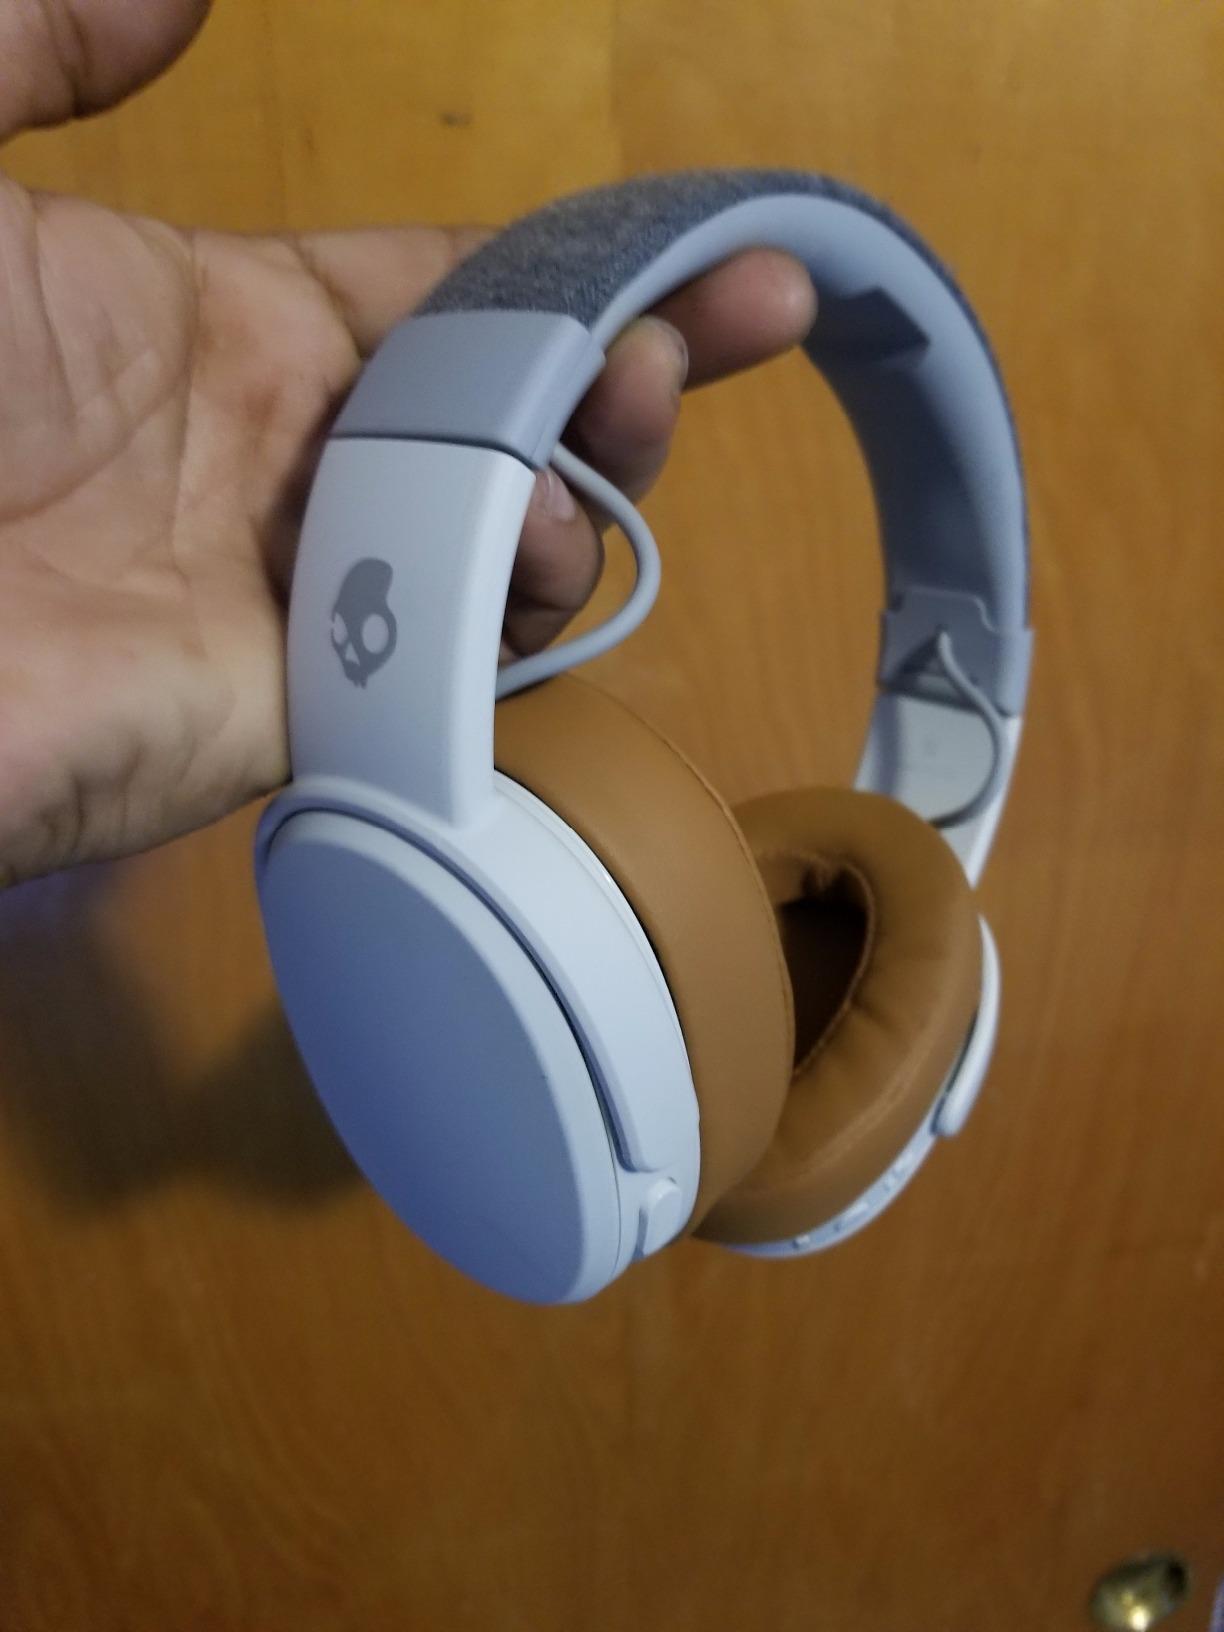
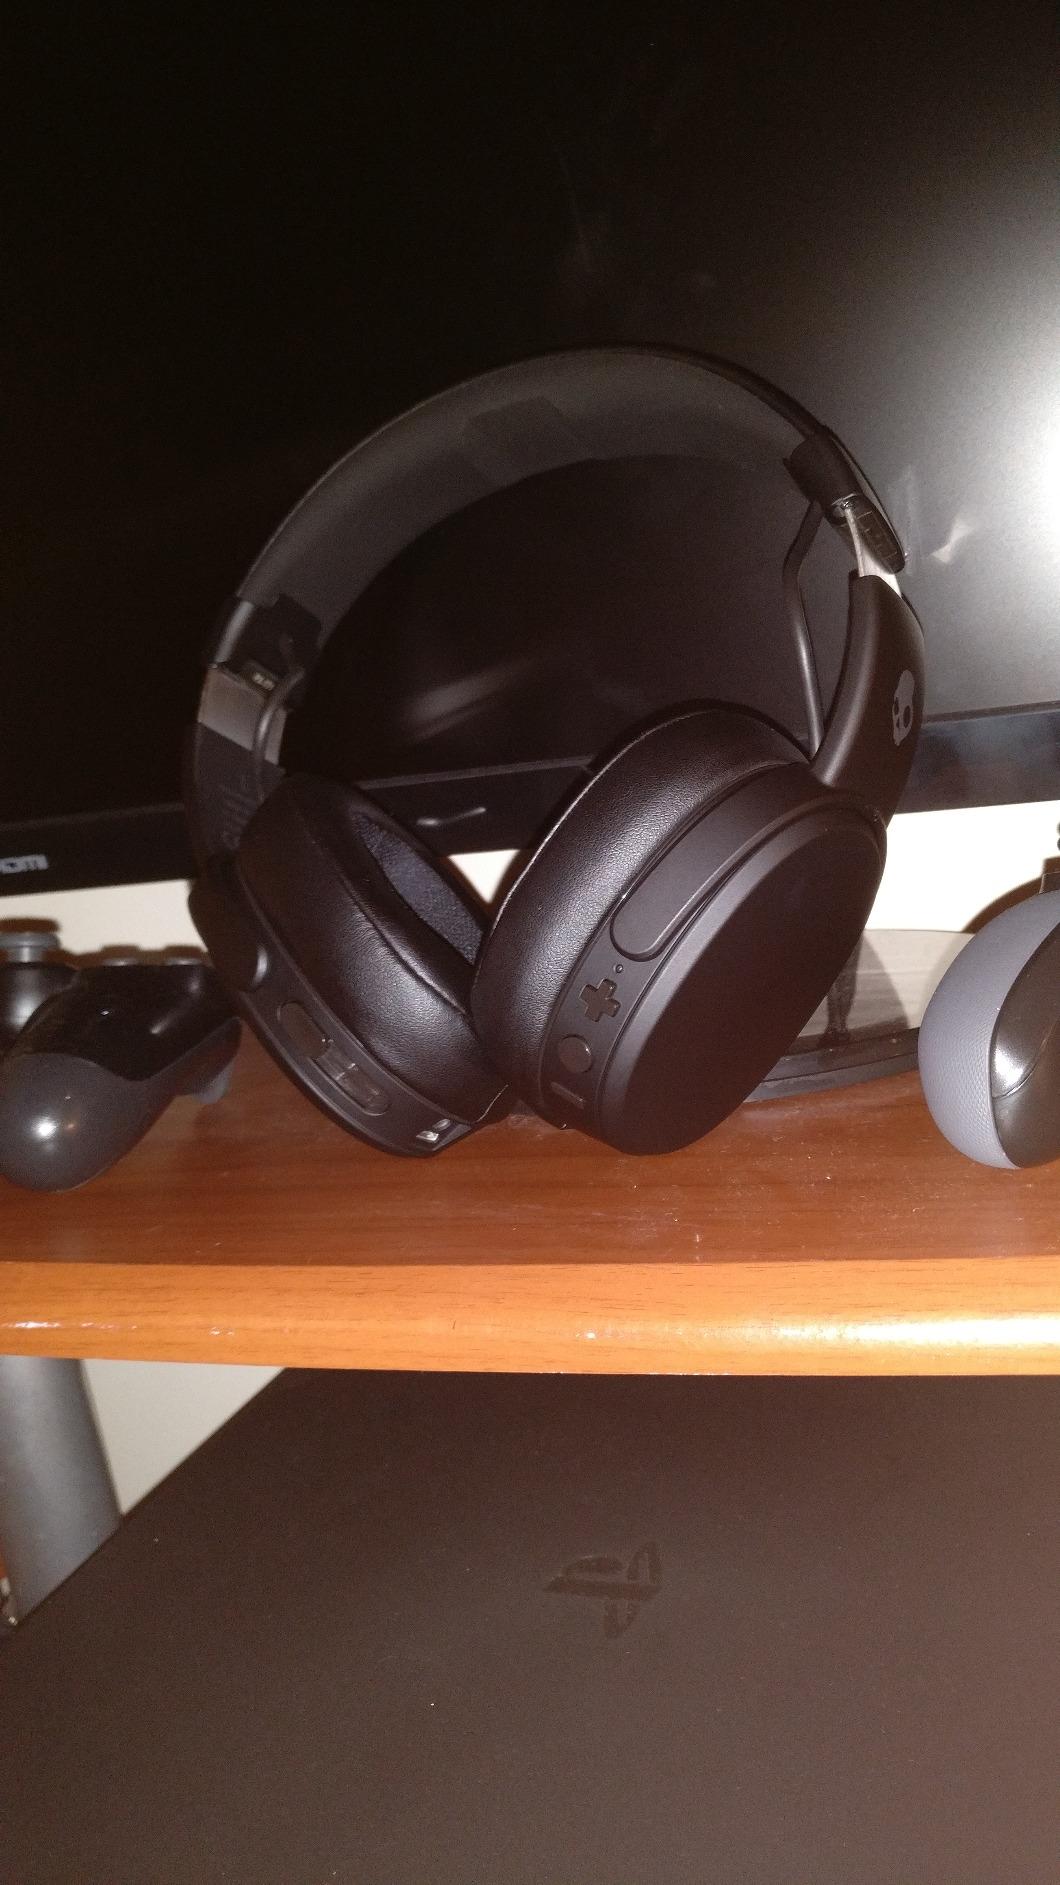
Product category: headphones
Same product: no